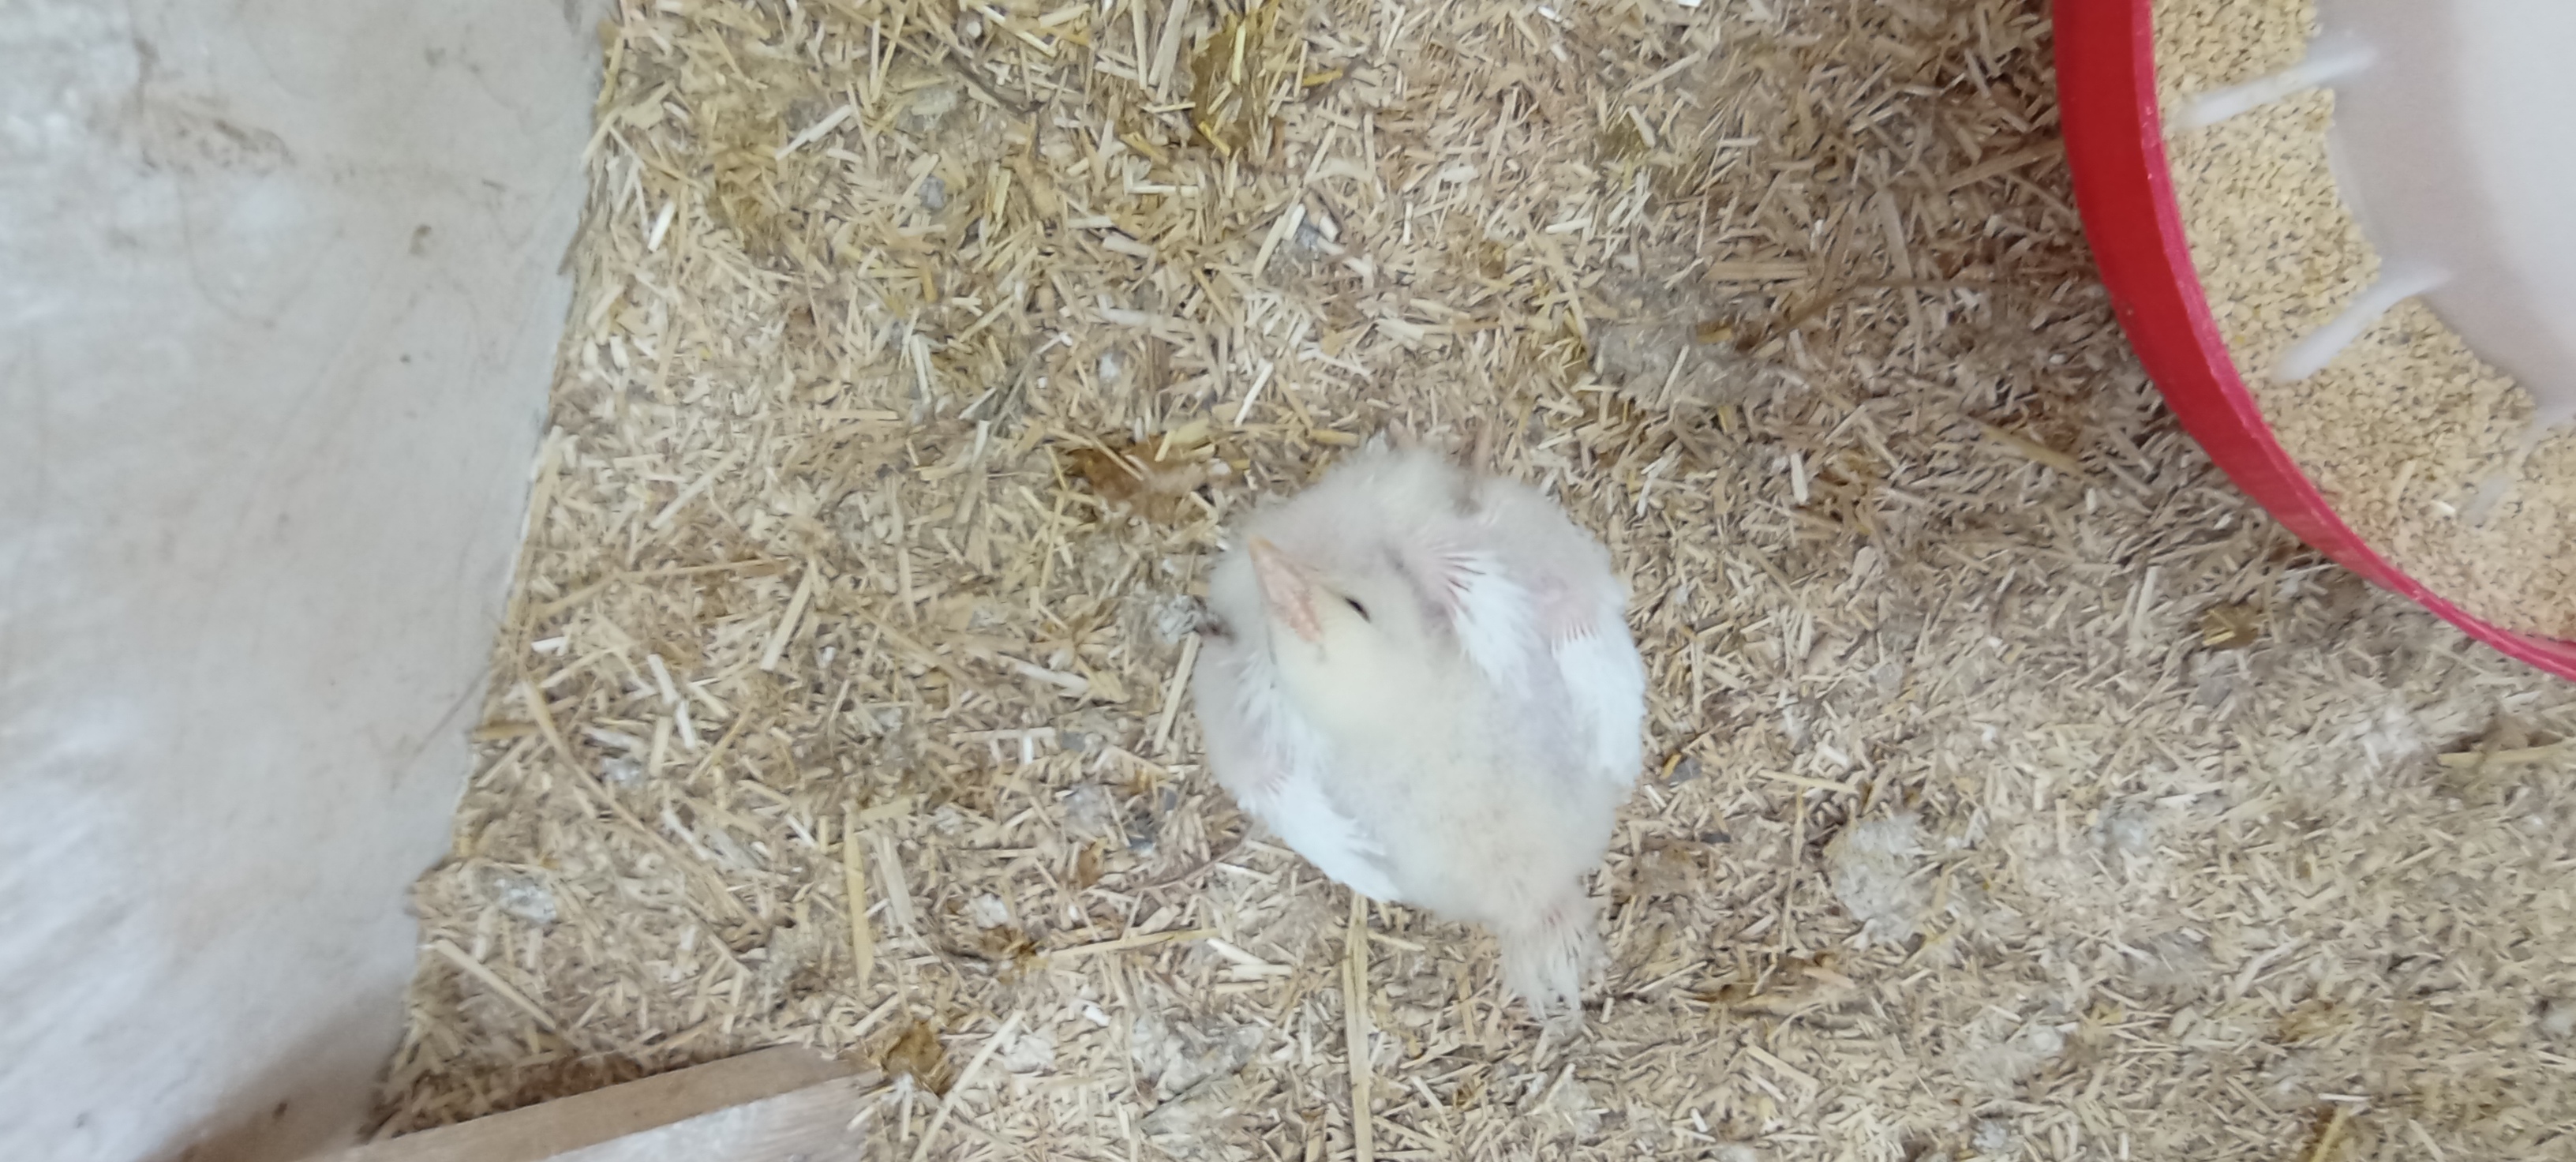
Weight: 611 g